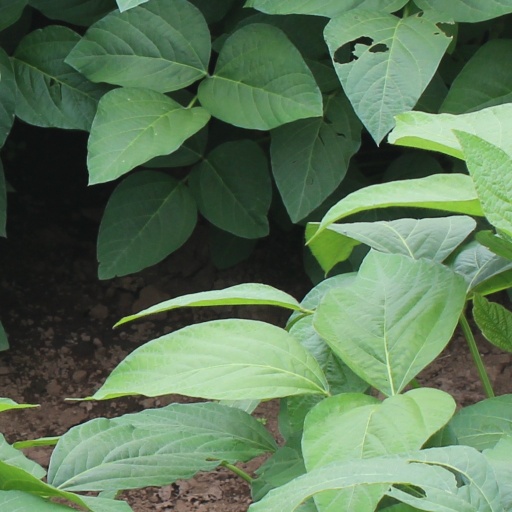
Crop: soybean